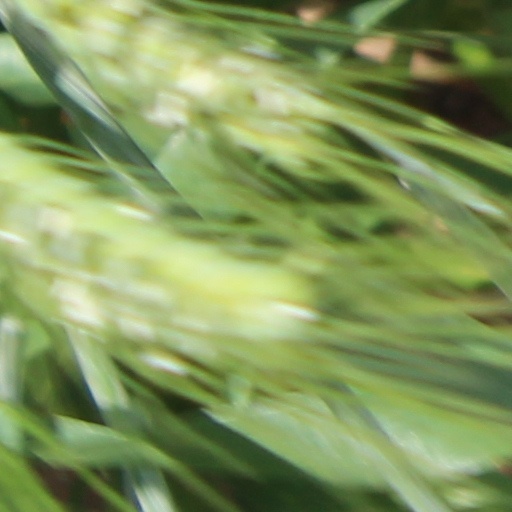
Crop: wheat